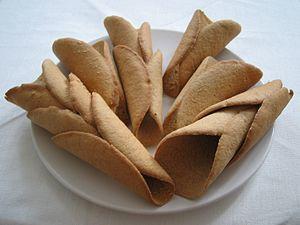
Les oreilles de Ŝtramberk sont des pâtisseries sucrées en pain d’épices de forme conique ; on les fabrique traditionnellement dans la ville morave de Štramberk et dans ses environs. Il s’agit d’une appellation d'origine contrôlée et, depuis l’année 2000, elles ne peuvent la porter que si elles sont faites sur le territoire de Štramberk. En 2006 neuf producteurs dans la ville en avaient l’autorisation officielle et au commencement de cette même année la République tchèque a obtenu de la Commission européenne que fût protégée la forme géométrique pour ce produit. Début 2007 les oreilles de Ŝtramberk ont été le premier produit alimentaire tchèque auquel la commission européenne ait accordé cette reconnaissance dans le cadre d’une procédure standardisée. Les bières de České Budějovice jouissent déjà de la même protection.
Štramberk est une ville du district de Nový Jičín, dans la région de Moravie-Silésie, en République tchèque. Sa population s'élevait à 3 438 habitants en 2019.